National Museum of Transportation

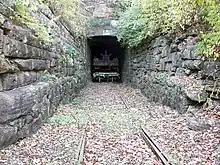
The museum's grounds include Barretts Tunnel, one of the first railroad tunnels west of the Mississippi River.

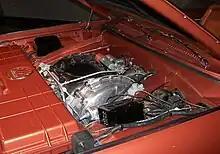
The engine compartment of a 1963 Chrysler Turbine Car displayed inside the museum.

On display are a Missouri River towboat and two airplanes: a C-47 Skytrain at the main gate and a T-33 Shooting Star.